USS Omaha (CL-4)

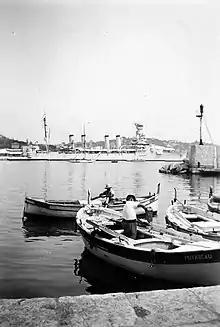
USS "Omaha" (CL-4) at Ville Franche, France, in 1938. Her lower torpedo tubes have been removed and plated over but her lower aft 6-inch/53-caliber guns are still in place. Her SOC "Seagulls" are on the catapults.

During her career "Omaha" went through several armament changes. Some of these changes were to save weight, while others were to increase her AA armament. On 8 September 1926, the Chief of Naval Operations, Admiral Edward W. Eberle, along with the Commanders in Chief of the United States Fleet and Battle Fleet, and their subordinate commanding officers, the Secretary of the Navy, Curtis D. Wilbur, ordered that all mines and the tracks for laying the mines be removed from all of the "Omaha"-class cruisers, the working conditions had been found to be very "wet". In December 1933, while she was undergoing overhaul at Bremerton, her 3-inch AA guns were increased from two to eight, all mounted in the ship's waist. The lower torpedo tube mounts, which had also proved to be very wet, were removed and the openings plated over before the start of World War II. After 1940, the lower aft 6-inch guns were removed and the casemates plated over for the same reason as the lower torpedo mounts. The ship's AA armament was first augmented by three quadruple /75 gun mounts by early 1942, however, these didn't prove reliable and were replaced by twin Bofors guns later in the war. At about the same time, she also received 14 Oerlikon cannons.